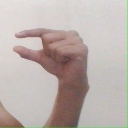
अक्षर: ग